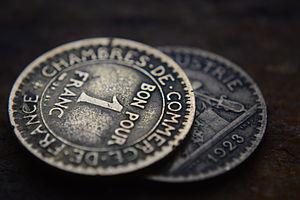
Une monnaie de nécessité est un moyen de paiement émis par un organisme public ou privé et qui, temporairement, complète la monnaie officielle émise par l'État quand celle-ci vient à manquer. Ce type de monnaie fiduciaire prend place généralement durant des périodes économiquement troublées : guerre, révolution, crise financière, etc., ou de transition géopolitique.